SBB Am 4/6 1101

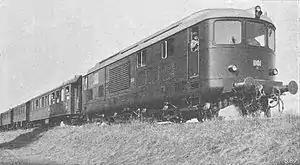
1942 publicity photo of Am 4/6 number 1101

Am 4/6 1101 was the world's first gas turbine–electric locomotive. The locomotive was ordered by the Swiss Federal Railways (SBB) from the Swiss Locomotive and Machine Works (SLM) and Brown, Boveri & Cie (BBC) in 1939. The locomotive was delivered in 1941 and was in use on railroads in Switzerland, France and Germany until 1954.